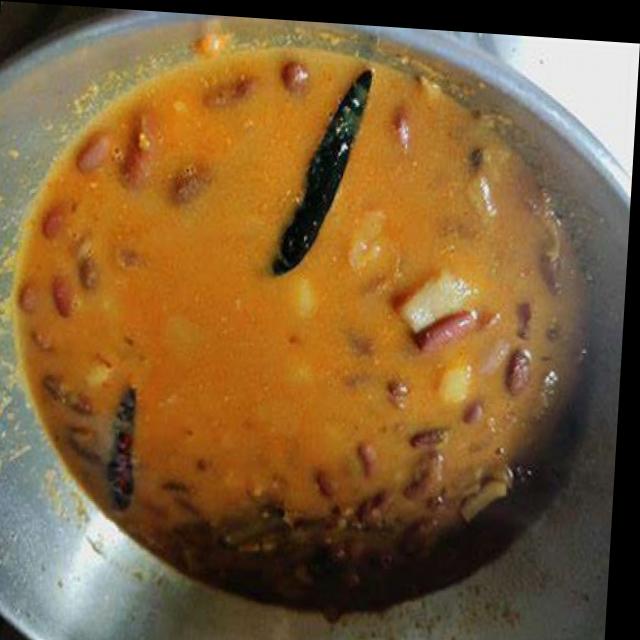
Dish: rajma_curry